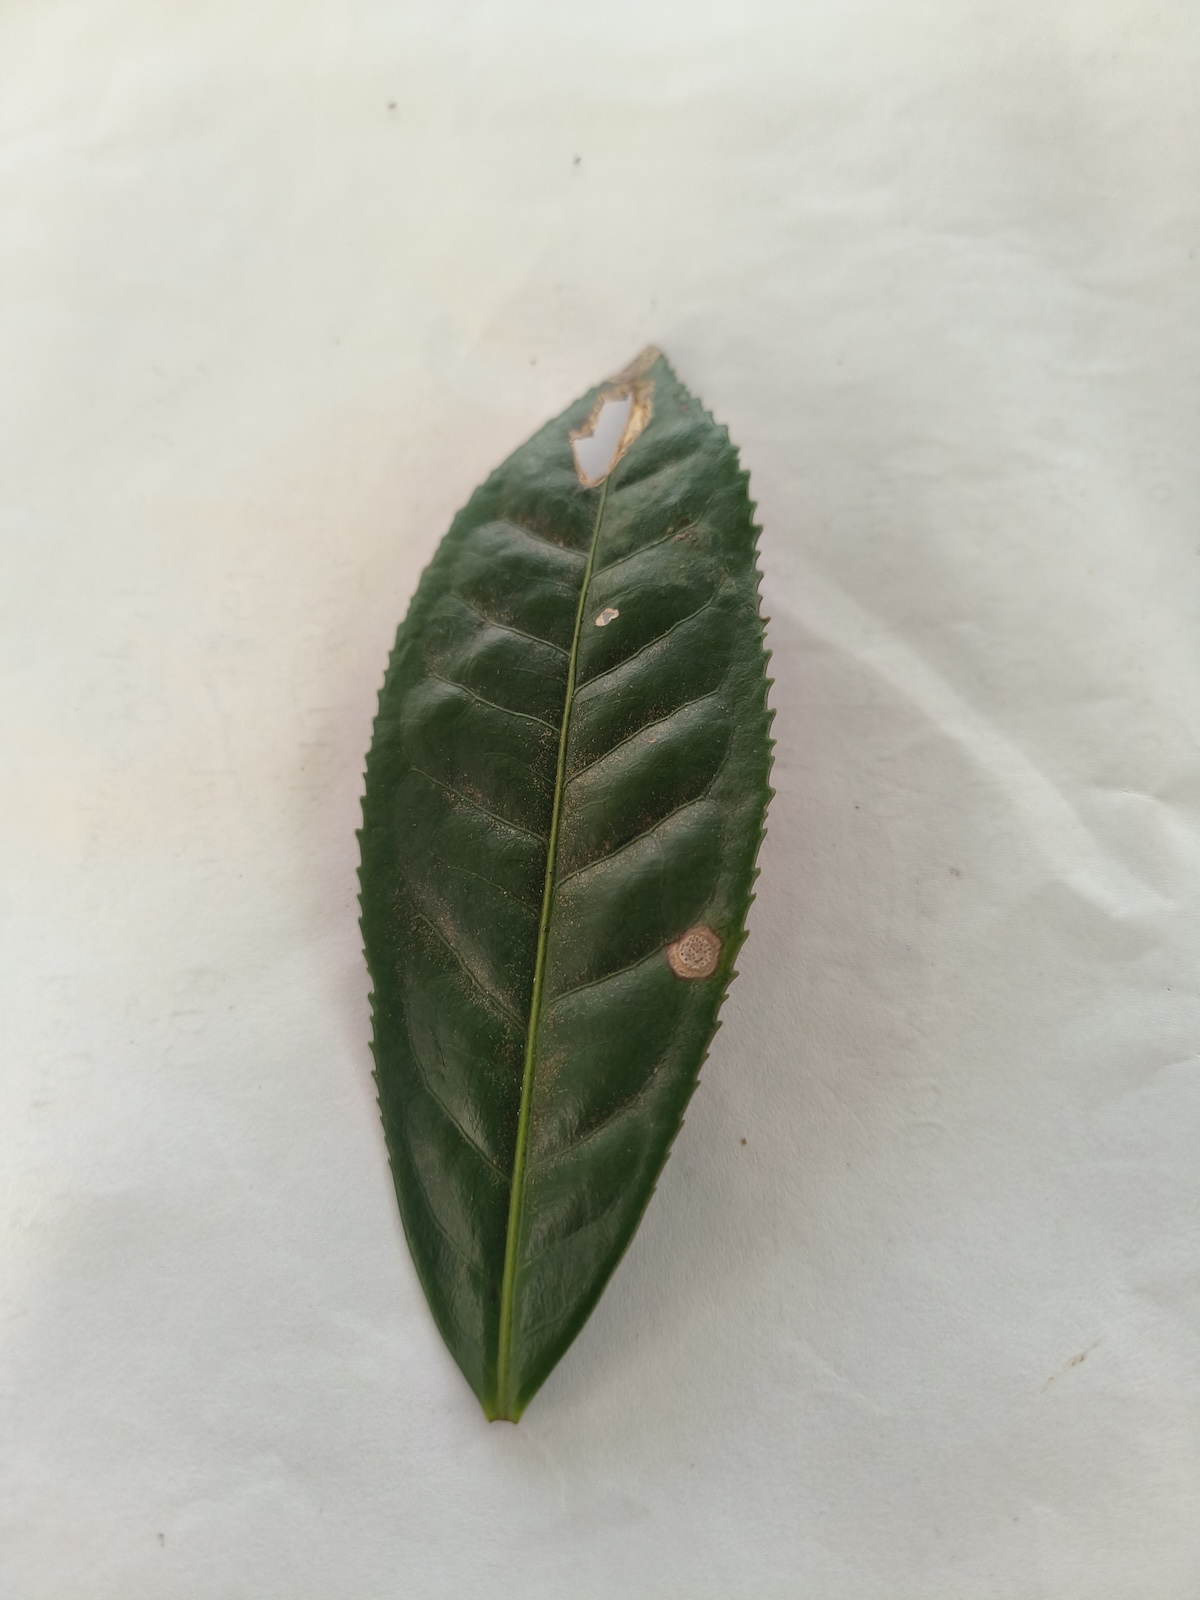
Label: Gray Blight